George W. Cromer

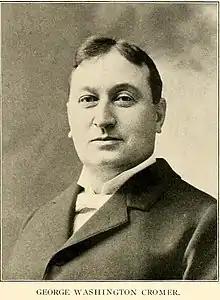
George W. Cromer in 1899, from "Men of progress, Indiana"

George Washington Cromer (May 13, 1856 – November 8, 1936) was an American lawyer and politician who had four terms as a U.S. representative from Indiana from 1899 to 1907.